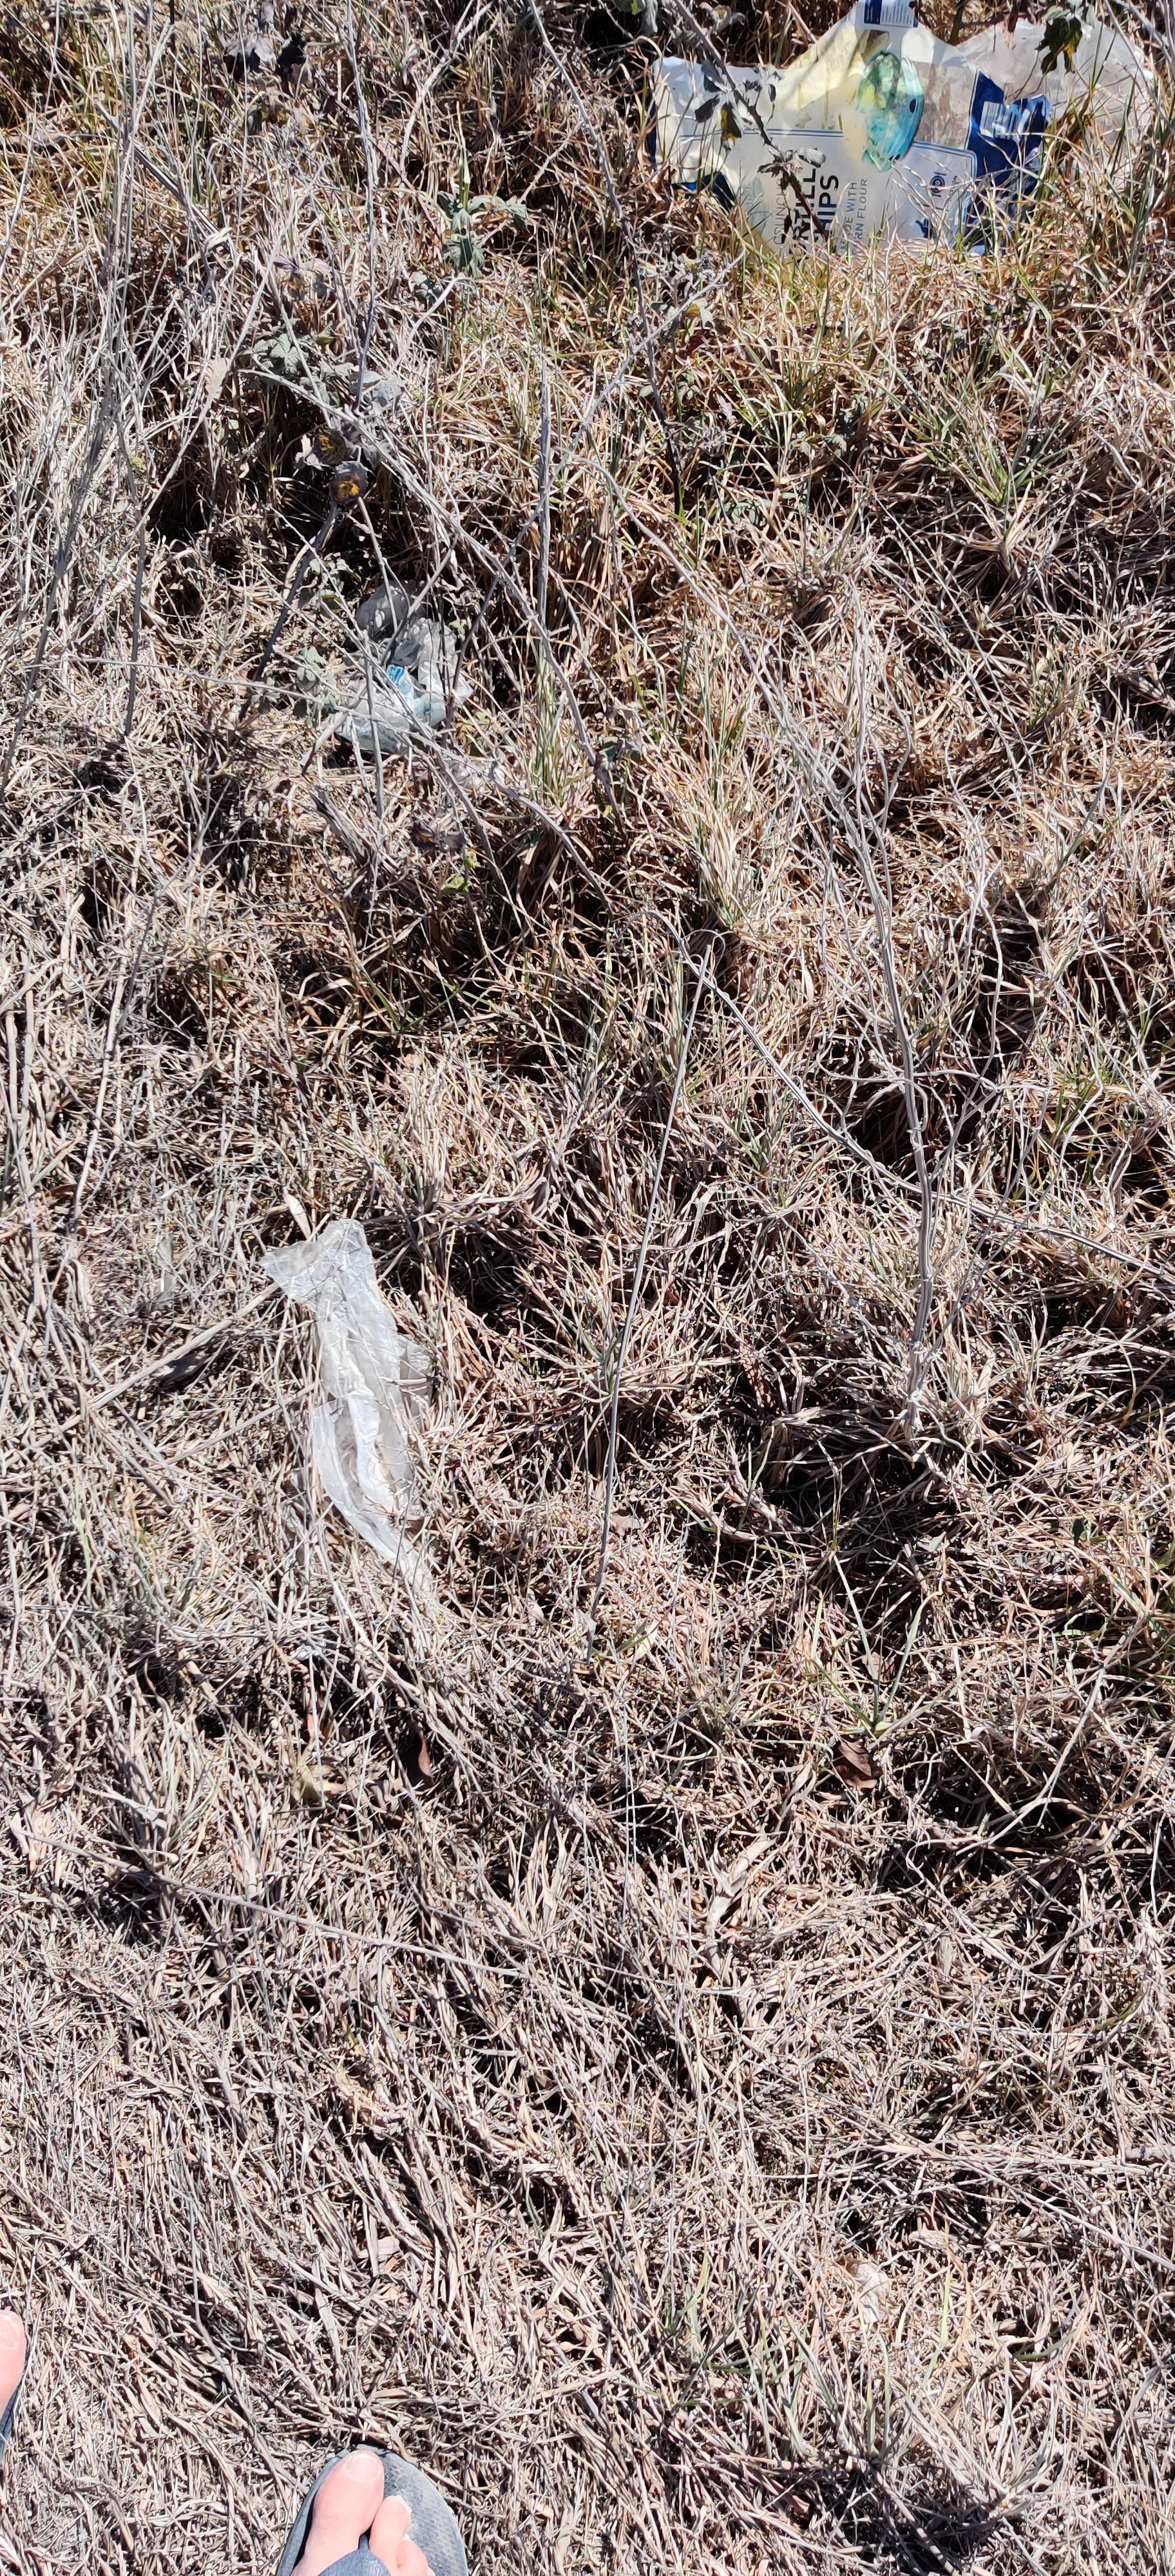
Object: Plastic film (Plastic bag & wrapper)

Object: Plastic film (Plastic bag & wrapper)

Object: Plastic film (Plastic bag & wrapper)